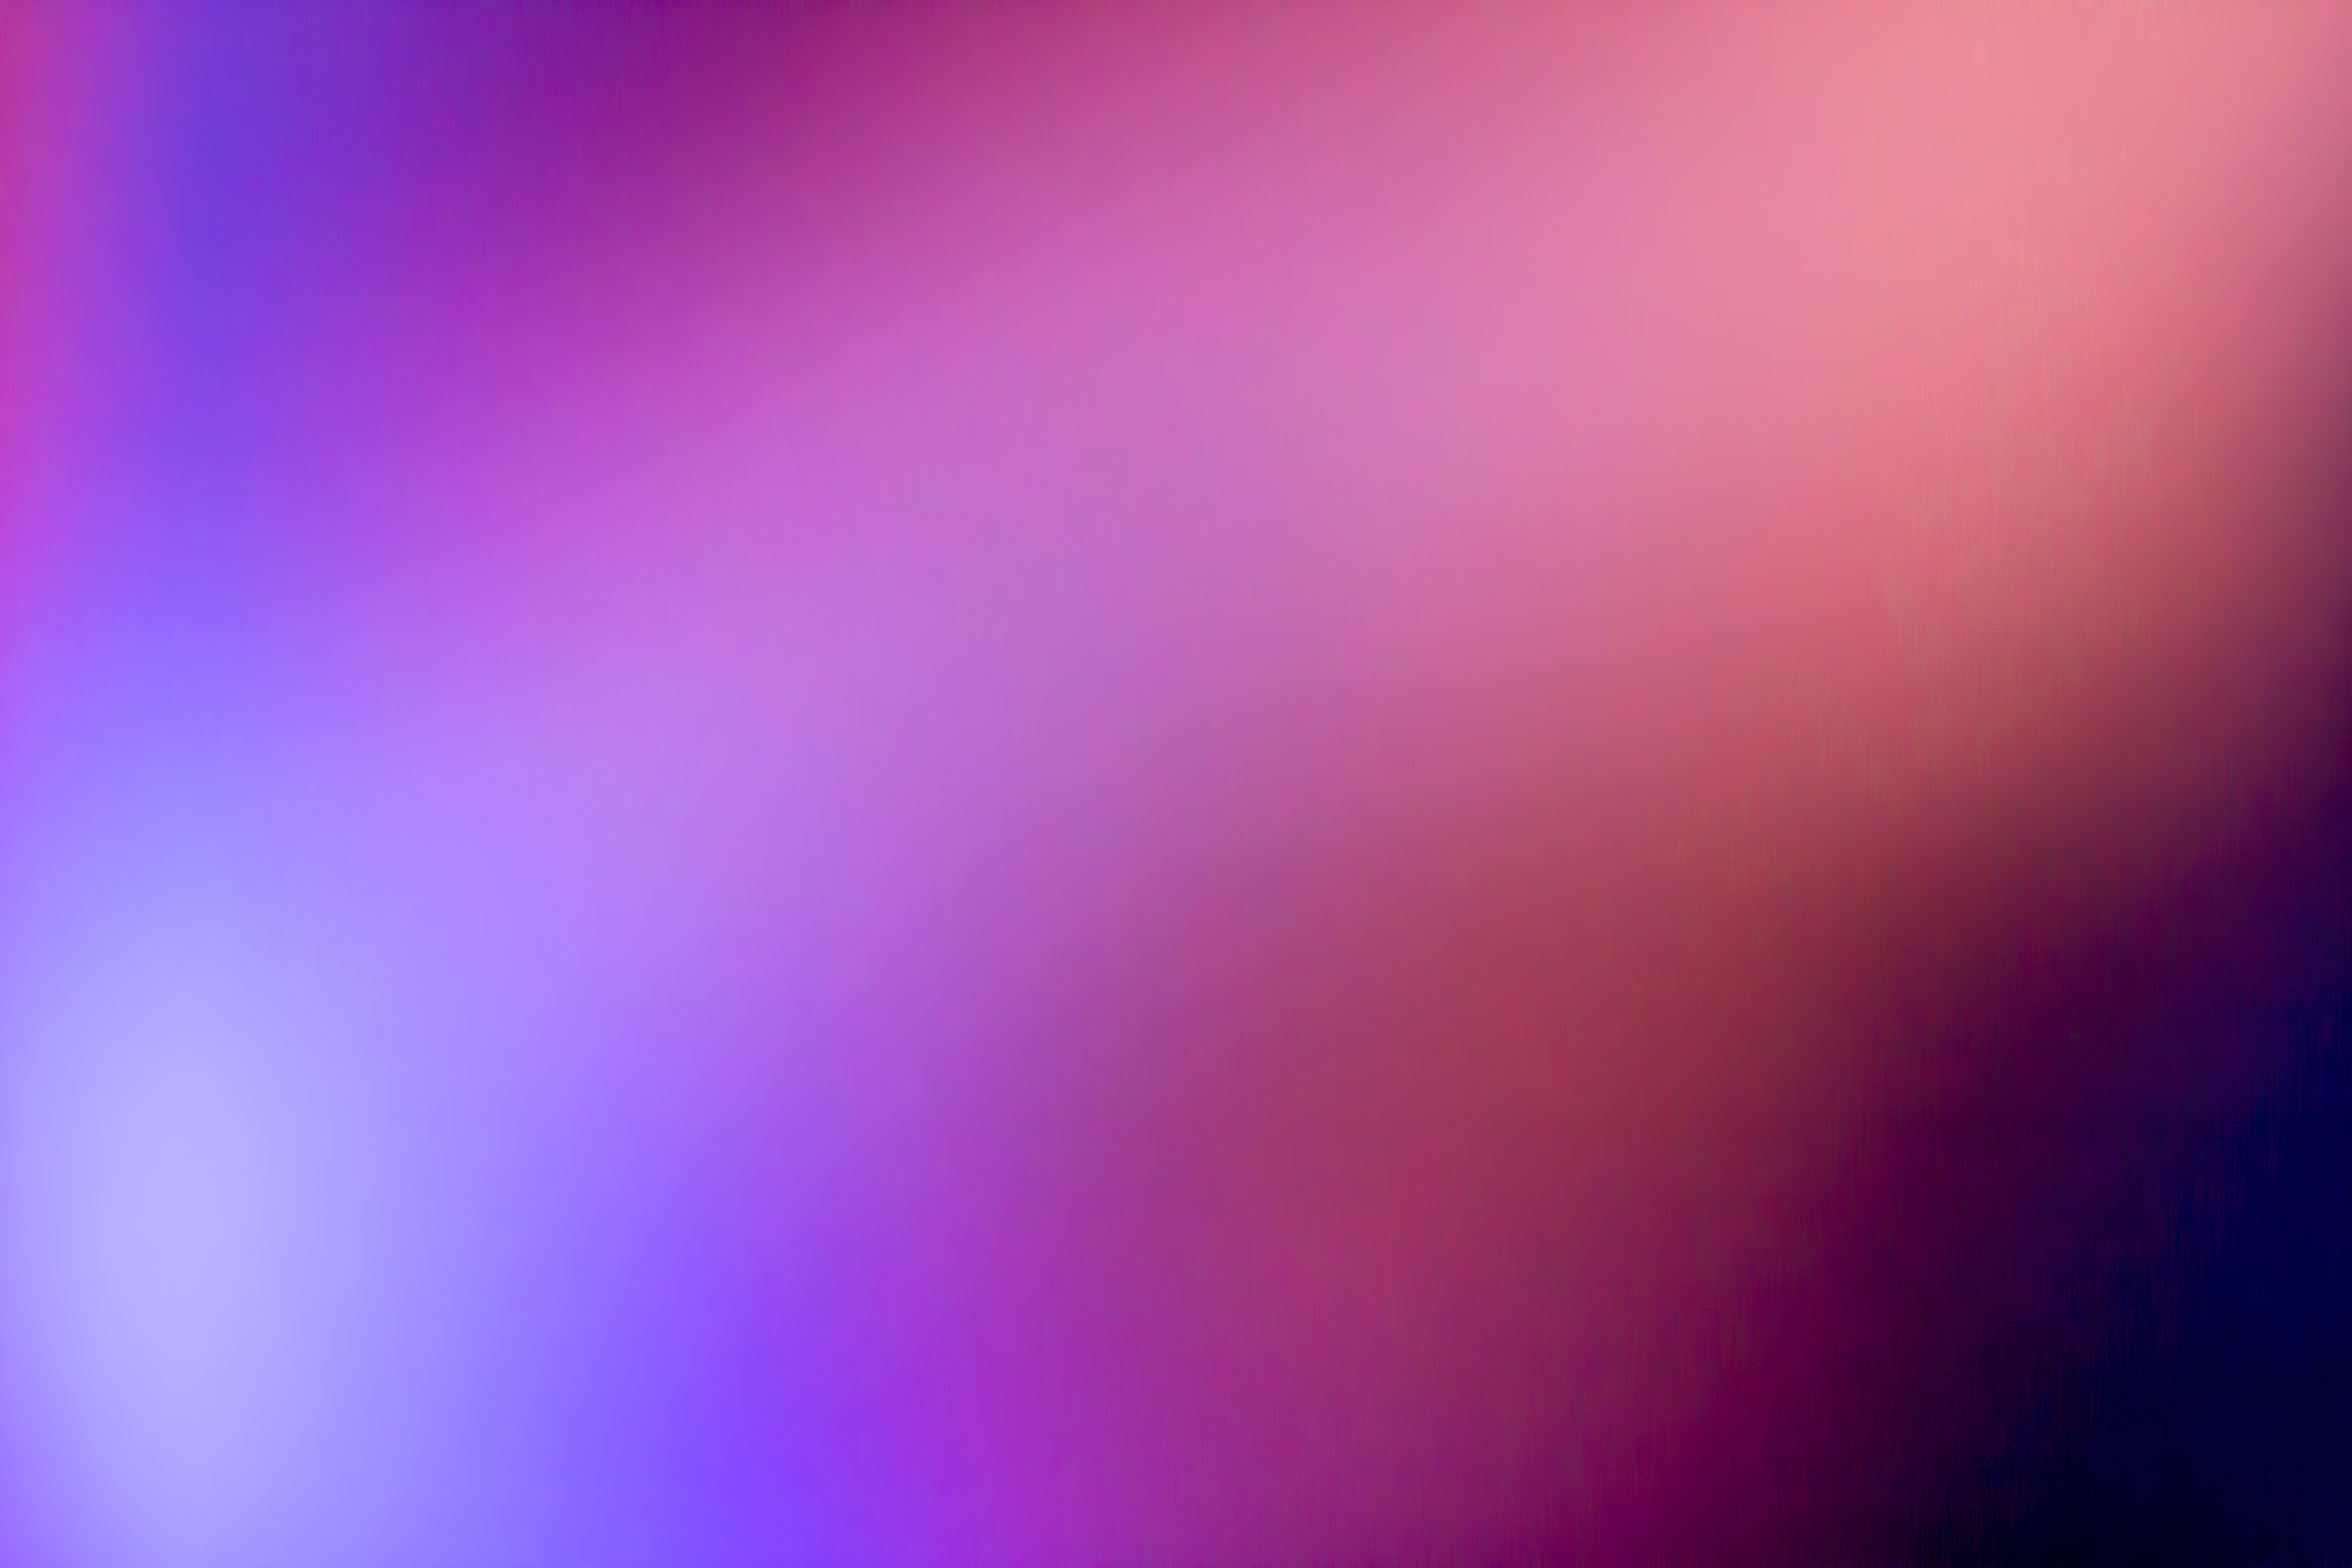
violet, blue, purple, pink, lilac, magenta, sky, Colorfulness, pattern